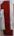
Number: 1